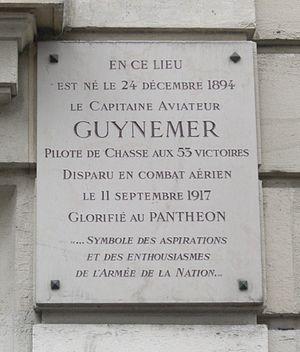
Plaque apposée au n° 89 de la rue de la Tour, Paris 16e.«
La rue de la Tour est une voie du 16ᵉ arrondissement de Paris, en France.
Georges Guynemer, né le 24 décembre 1894 à Paris et mort au combat le 11 septembre 1917 à Poelkapelle, est l'un des pilotes de guerre français les plus célèbres de la Première Guerre mondiale.